Adelphi Edizioni

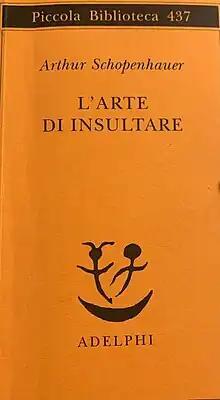
A book by Schopenhauer published in the "Piccola Biblioteca" (small library) series.

Adelphi's translated publications include works by Nietzsche, Robert Walser, Georges Simenon, Nabokov, Somerset Maugham, Tolkien, Gottfried Benn, Jack London, Jorge Luis Borges, Elias Canetti, Oliver Sacks, Bruce Chatwin, and Milan Kundera. Bestsellers include "101 Zen Stories" and "The Unbearable Lightness of Being".